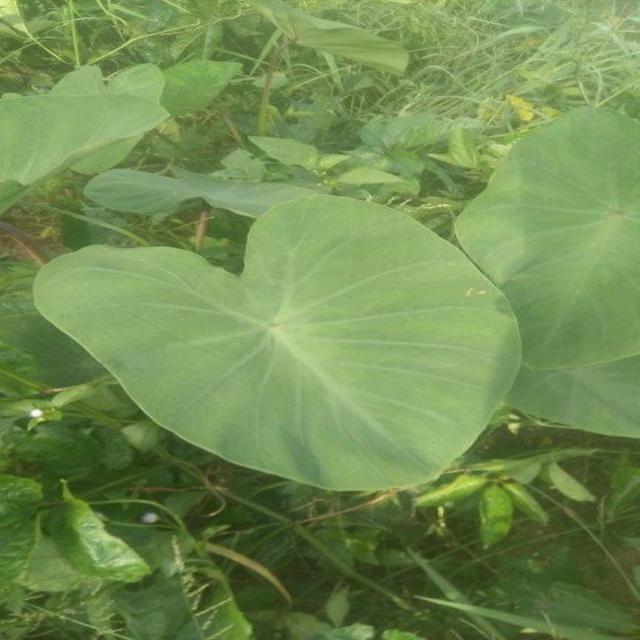
Label: Healthy